Patriarchate of Peć (monastery)

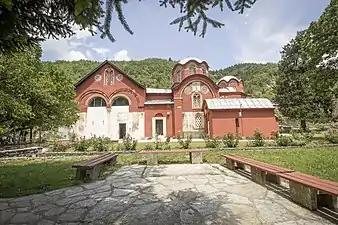
The Church complex of the Monastery of Peć

The Patriarchate of Peć Monastery or the Patriarchal Monastery of Peć, is a medieval Serbian Orthodox monastery located near the city of Peja, Kosovo. Built in the 13th century, it became the residence of Serbian Archbishops. It was expanded during the 14th century, and in 1346, when the Serbian Patriarchate of Peć was created, the Monastery became the seat of Serbian Patriarchs. The monastery complex consists of several churches, and during medieval and early modern times it was also used as mausoleum of Serbian archbishops and patriarchs. Since 2006, it is part of the "Medieval Monuments in Kosovo", a combined World Heritage Site along with three other monuments of the Serbian Orthodox Church.